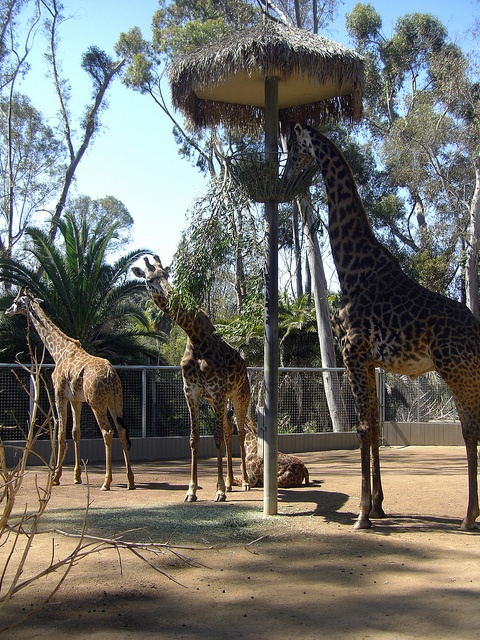
A large giraffe standing next to an umbrella and two other giraffe.
Giraffes at the zoo standing and eating leaves.
some giraffes stand in an enclosure at a zoo
four giraffes are walking around their pen at a zoo
The giraffe is eating from the tall pole.